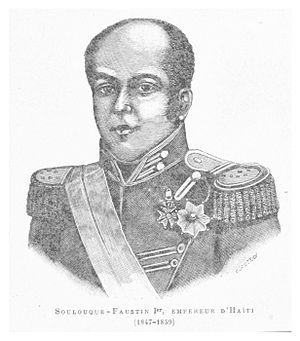
Faustin Soulouque est un homme militaire et dirigeant haïtien, qui participa à la guerre d'indépendance haïtienne et à l'expédition de Saint-Domingue, en tant qu'officier puis en tant que commandant, et qui fut empereur d'Haïti sous le nom de Faustin Iᵉʳ.